Some Came Running (film)

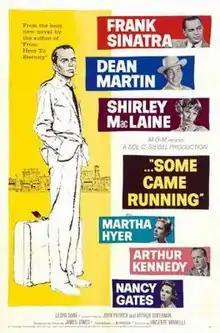
Theatrical release poster

Some Came Running is a 1958 American drama film directed by Vincente Minnelli and starring Frank Sinatra, Dean Martin and Shirley MacLaine, based on the 1957 novel of the same name by James Jones. Set in 1948, it tells the story of a troubled army veteran and author who returns to his Midwestern home town after 16 years, to the chagrin of his wealthy, social-climbing brother.